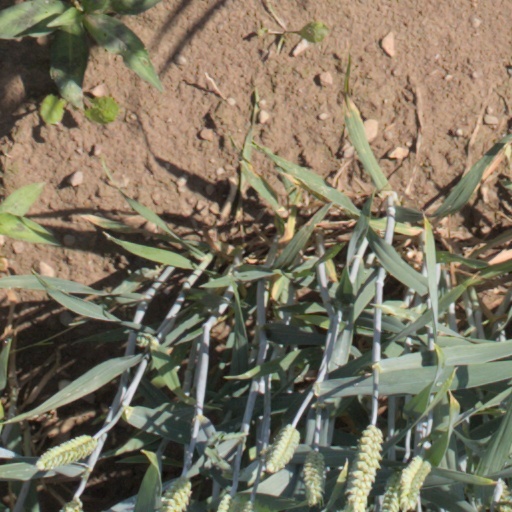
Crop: wheat